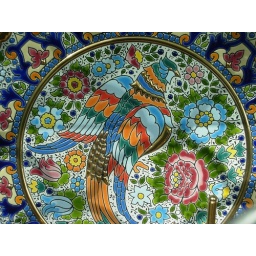
Cool painted plate in a shop window near the Prado Museum